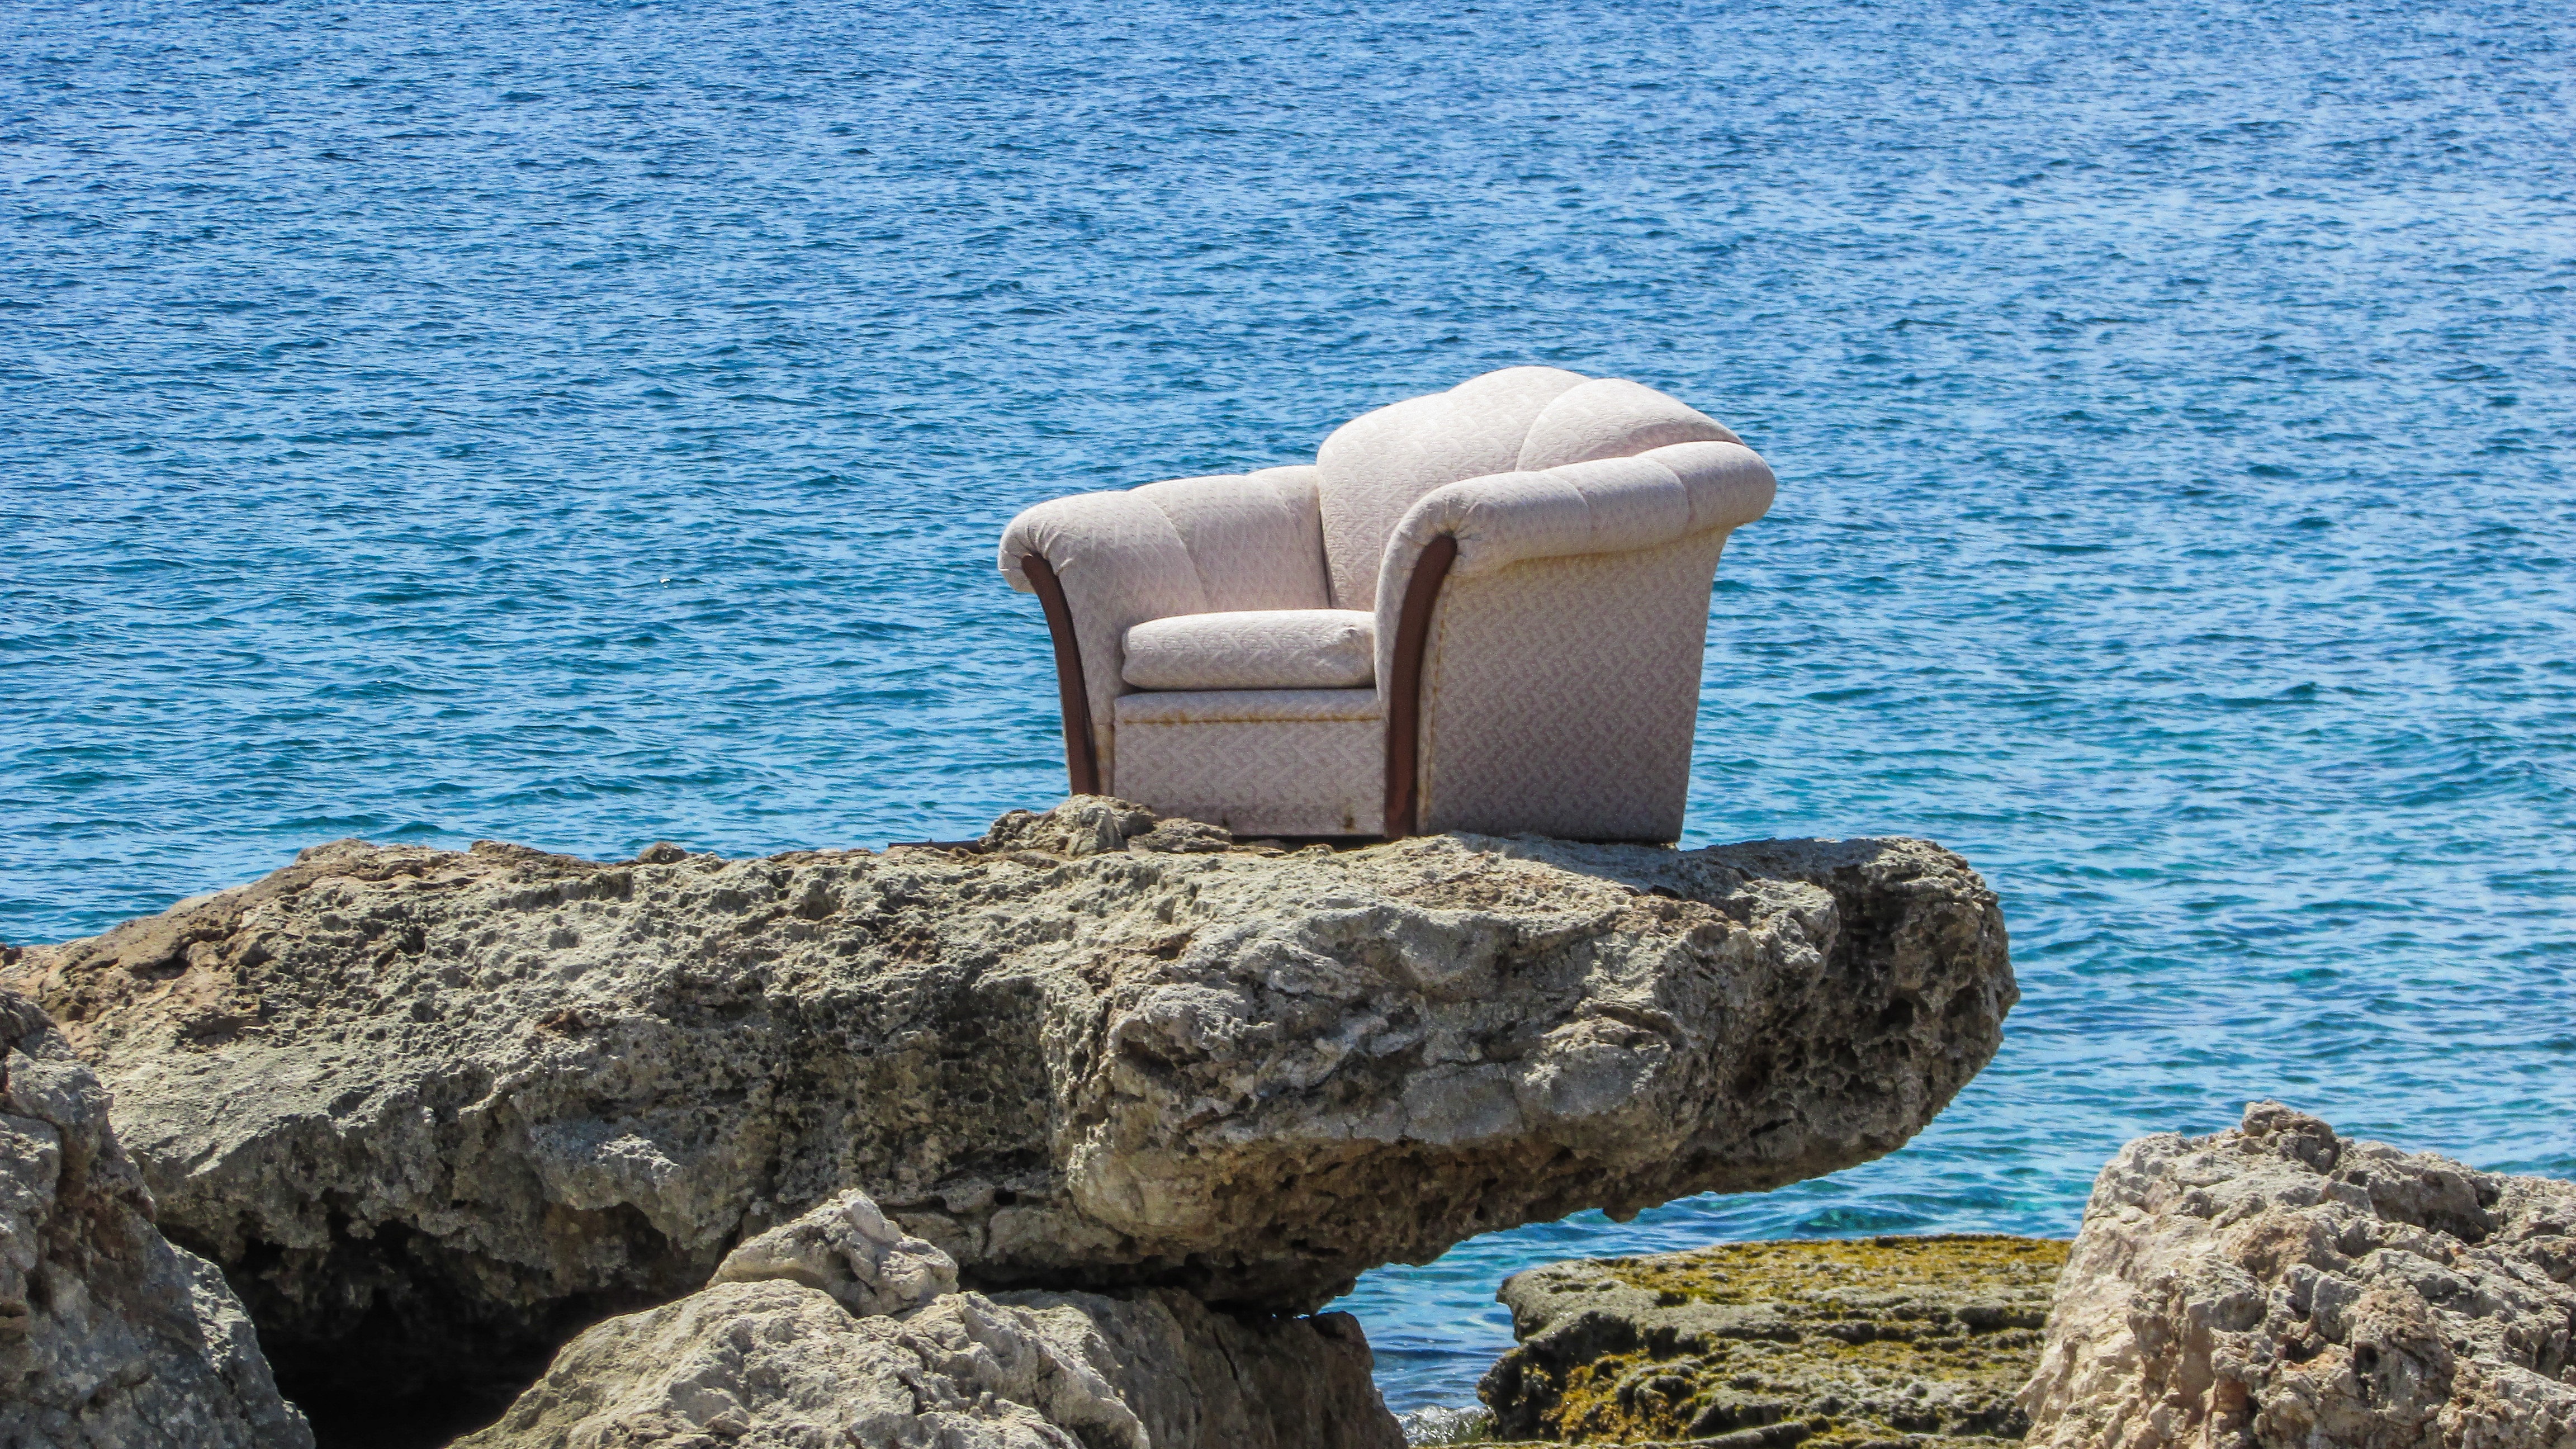
beach, sea, coast, rock, ocean, shore, bay, blue, furniture, terrain, material, boulder, funny, strange, armchair, surrealistic, cyprus, cape, xylofagou